The Glebe (Lower Hutt)

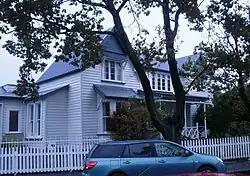

The Glebe is probably the oldest surviving house in the Hutt Valley, New Zealand, and was the first vicarage to be built in the Hutt Valley. The building is classified as a "Category I" historic place by Heritage New Zealand.